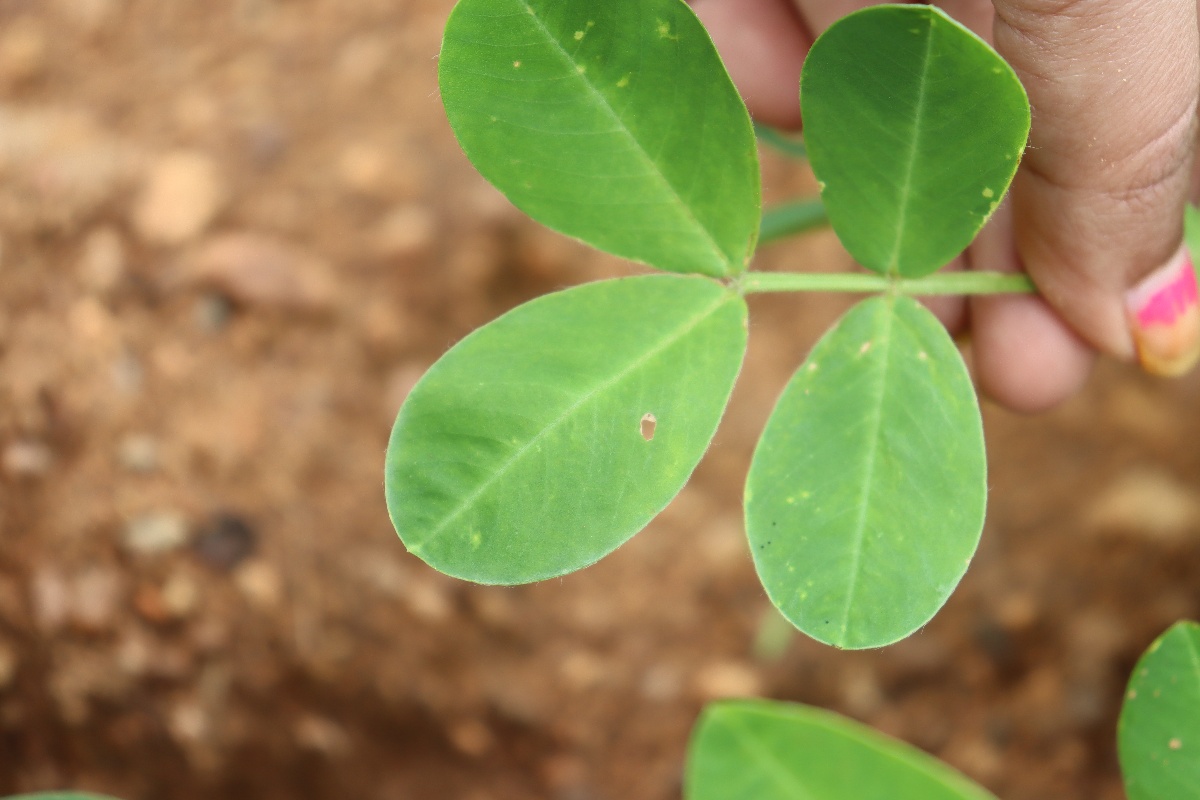
Label: early_leaf_spot